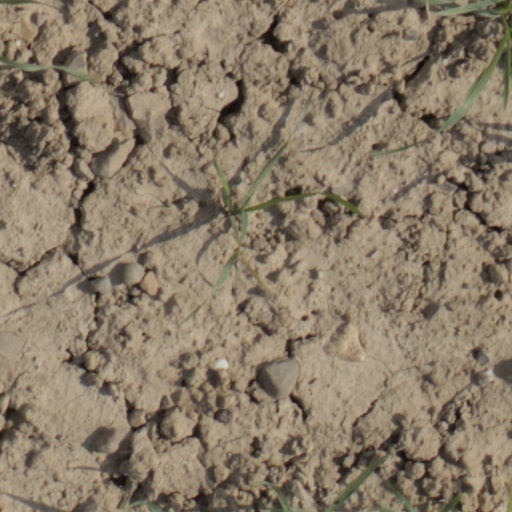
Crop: wheat